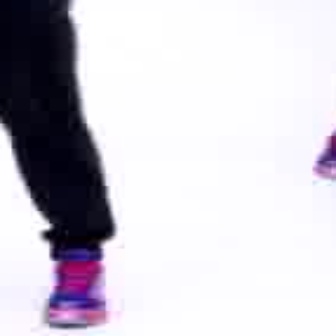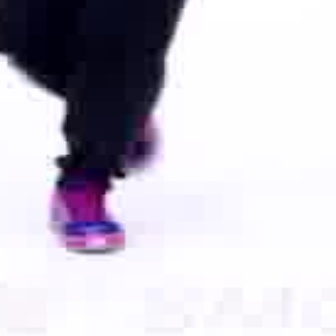
  Please identify the target specified by the bounding box [36,257,111,332] in the first image and locate it in the second image. Return the coordinates in [x_min,y_min,x_max,y_max] format.
Answer: [44,171,127,255]